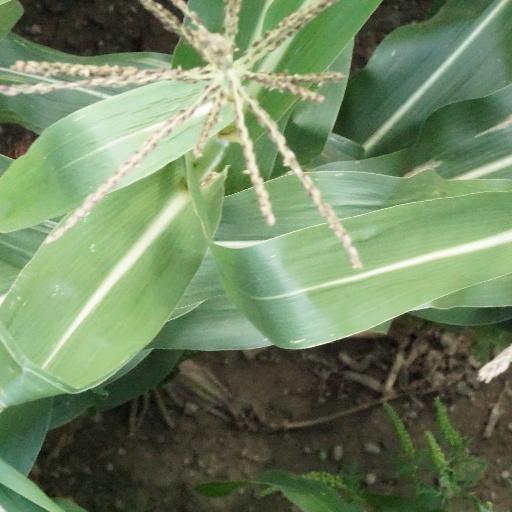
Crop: maize; corn